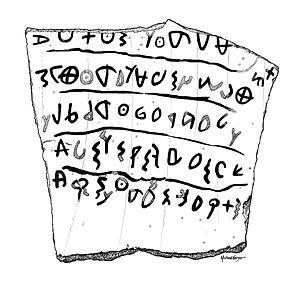
La datation de la Bible consiste à déterminer la période de composition et de rédaction de chaque livre qui la compose, et si possible de chaque unité textuelle composant ces livres.
L'ostracon de Khirbet Qeiyafa, est un ostracon découvert en juillet 2008 par l'équipe de Yosef Garfinkel, sur le site de Khirbet Qeiyafa en Israël. Khirbet Qeiyafa était une ville fortifiée de la Shéphélah, entre les hautes terres à l'est et la plaine côtière à l'ouest, située près de Bet Shemesh, dans une strate datée du Xᵉ siècle av. J.-C.
L'histoire du peuple juif est l'histoire des Juifs ou peuple d’Israël qui s'étend sur plus de 3 000 ans, de -1200 à nos jours. La première mention de son existence hors contexte biblique apparaît sur la stèle de Mérenptah au XIIIᵉ siècle av. J.-C. Selon la tradition juive, ses racines remontent aux patriarches Abraham, Isaac et Jacob également appelé Israël.